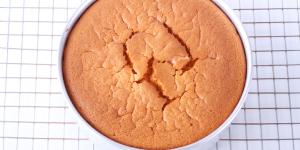
por que se abre el bizcocho